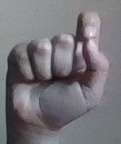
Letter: fa